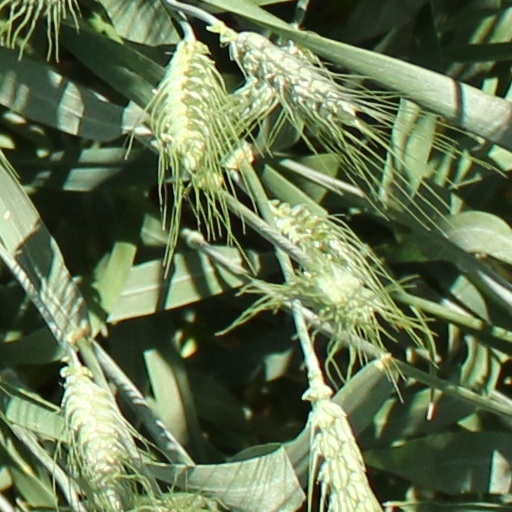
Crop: wheat